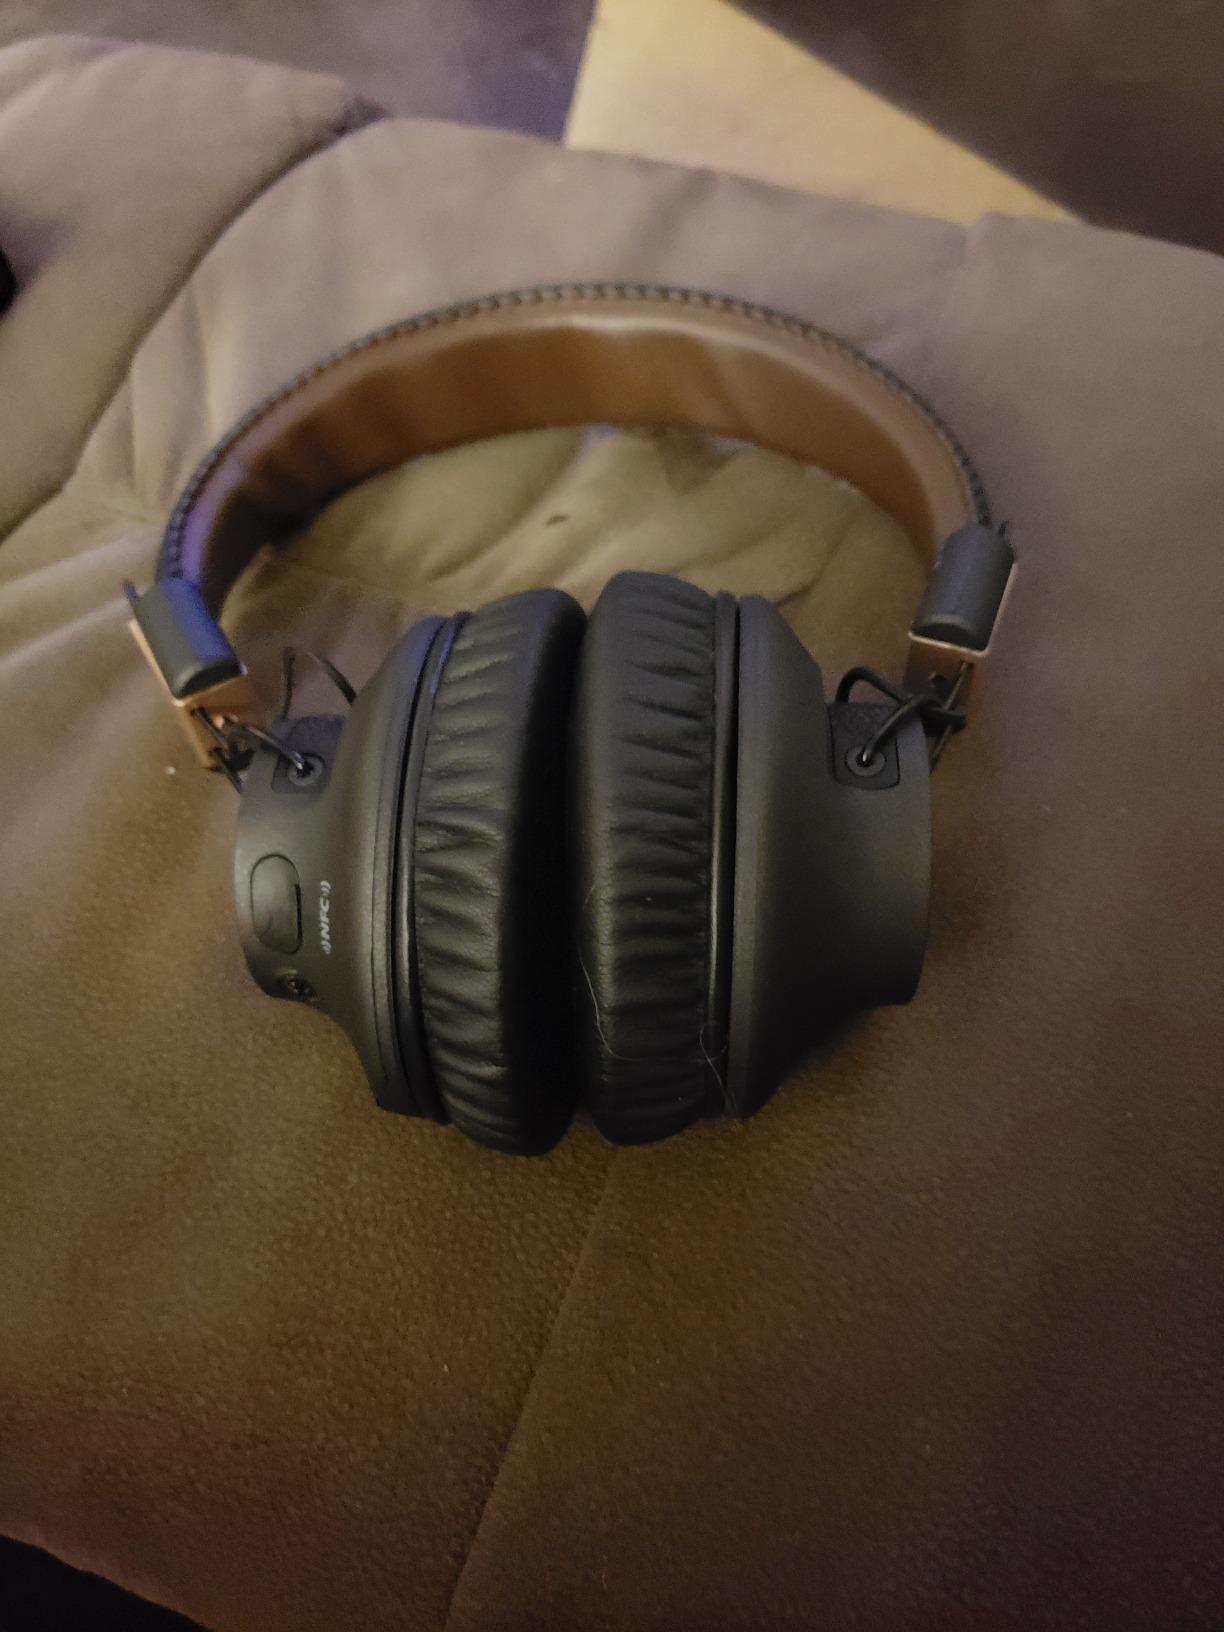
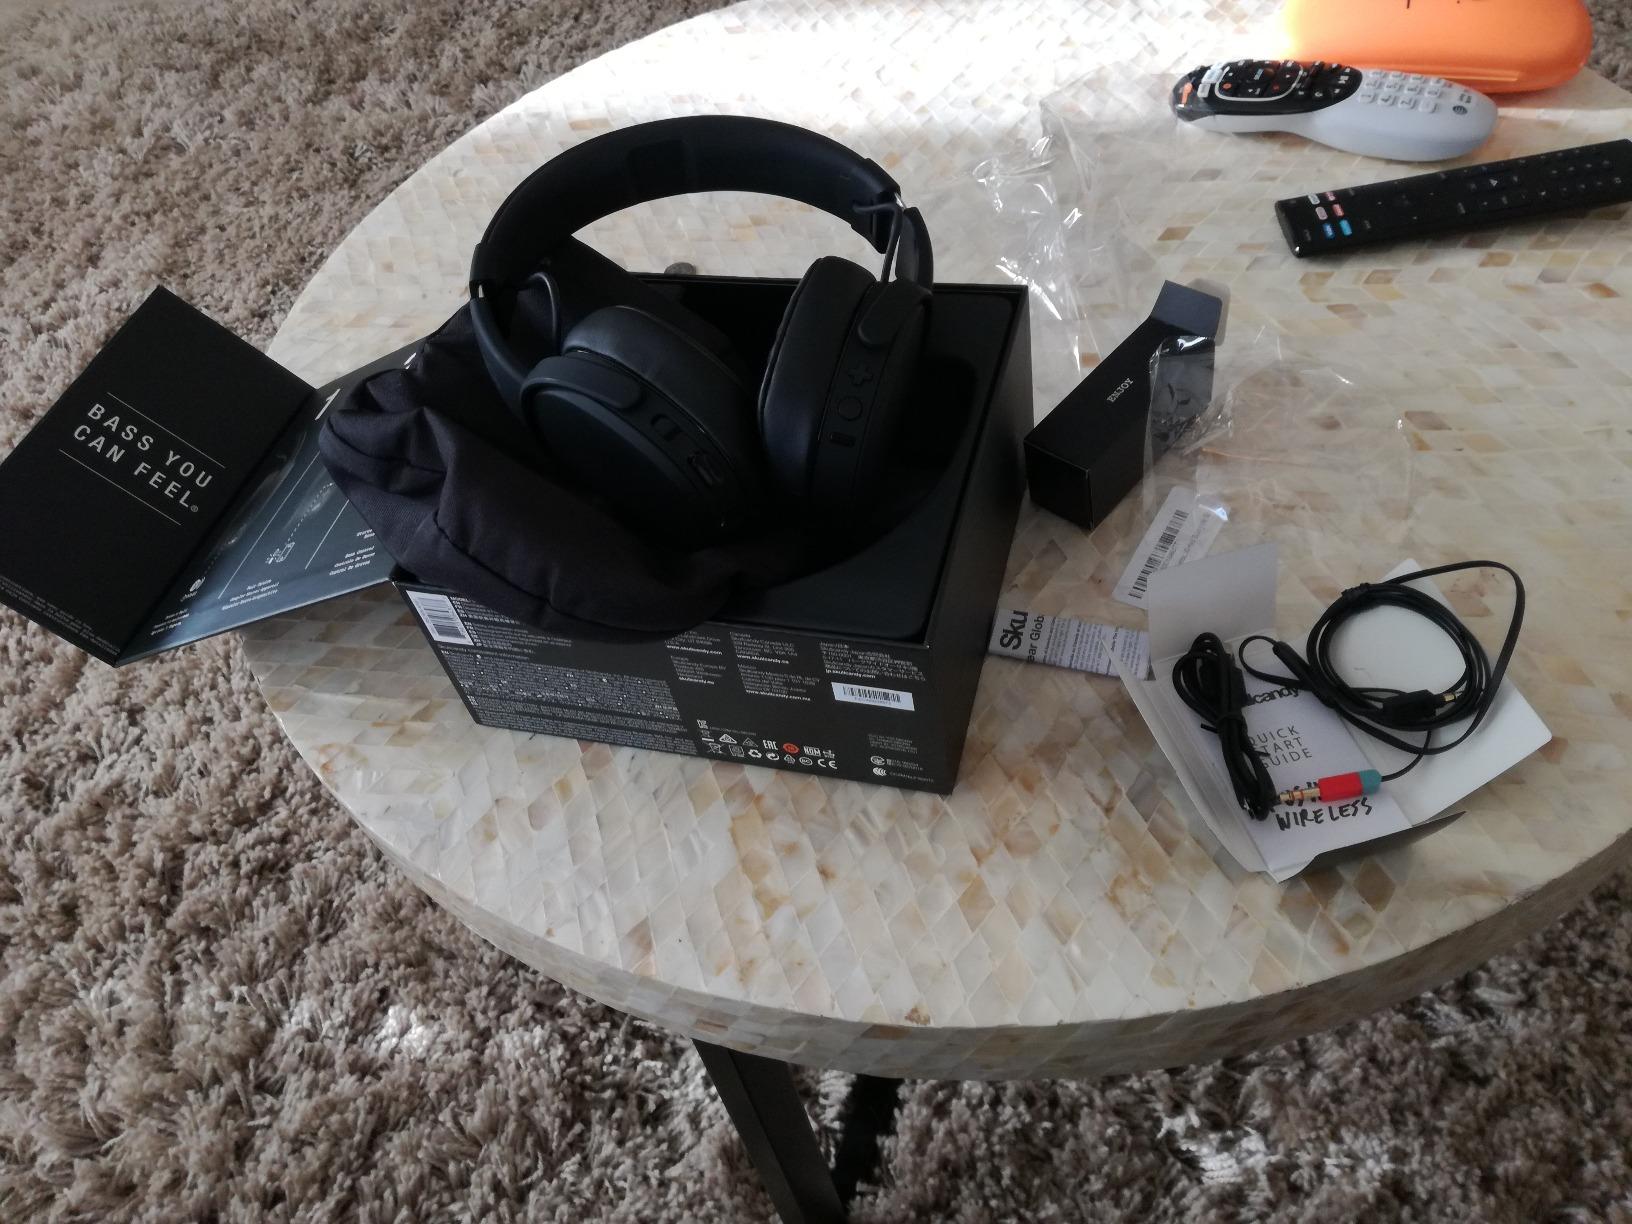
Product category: headphones
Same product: no